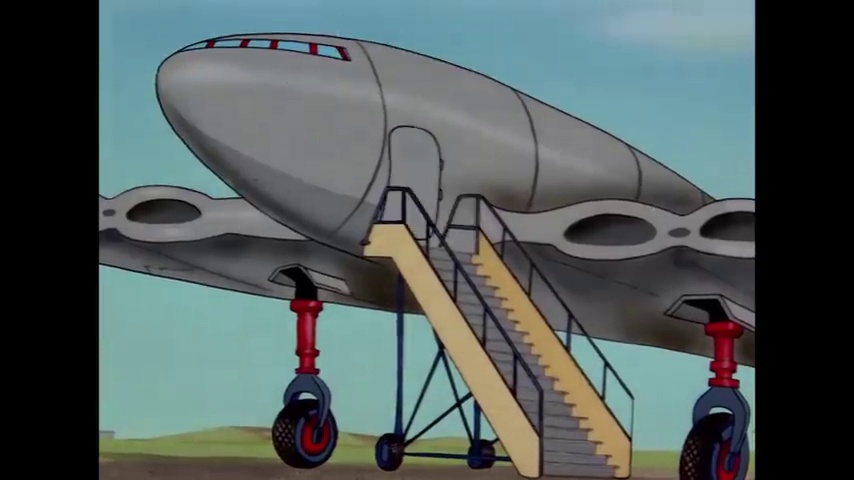
Portrait style: Cartoon Portrait